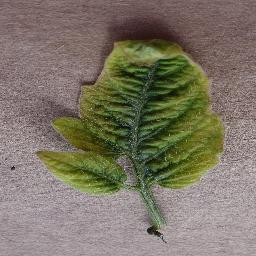
Label: Tomato___Tomato_Yellow_Leaf_Curl_Virus